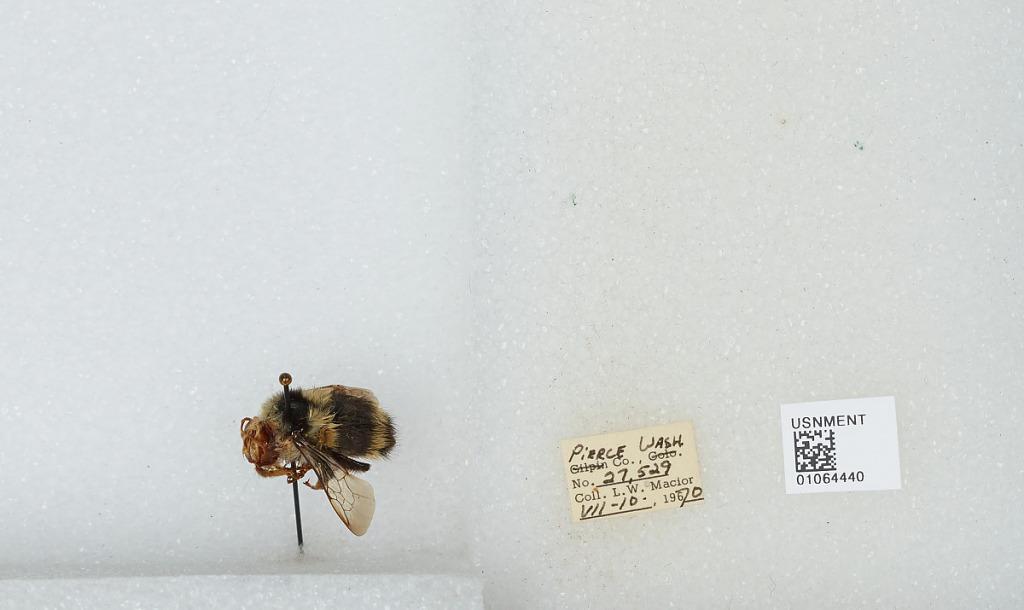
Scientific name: Bombus bifarius nearcticus
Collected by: L. Macior
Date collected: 1970-7-10
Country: United States
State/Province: Washington
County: Pierce
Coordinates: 47.05, -122.12